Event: Nepal Earthquake
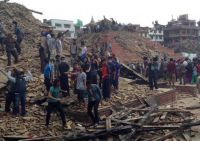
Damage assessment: damage